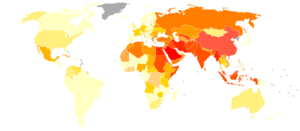
La liberté de religion, liberté de culte ou liberté de croyance désigne le droit subjectif fondamental des personnes de choisir et de pratiquer une religion donnée ou aucune. Par extension, elle fait référence aux textes de droit, déclarations, pactes, conventions, lois, textes constitutionnels divers qui permettent d'affirmer, défendre, étendre ou limiter ce droit. La liberté de religion est, avec le sécularisme l'un des aspects essentiels de la liberté de conscience.